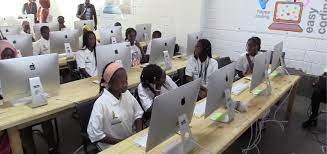
Nataal bii ngeen ma yónnee de centre bu mag a mag la boo xam ne jigéen ñi ak góor ñi ñépp ñoo ngi cib liggéey, ku nekk yaa ngi tiim sab ordinateur di liggéey.